Mill Hill

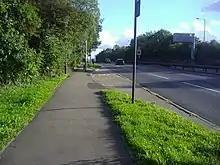
The A41 in Mill Hill facing south

Parts of the east side of Mill Hill have been redeveloped, with the former gas works replaced by a Waitrose supermarket and housing developments. The small local retail area at Mill Hill East is at "Kelly's Corner" (officially Holders Hill Circus) east of the station. South of Mill Hill East are Copthall and Holders Hill.